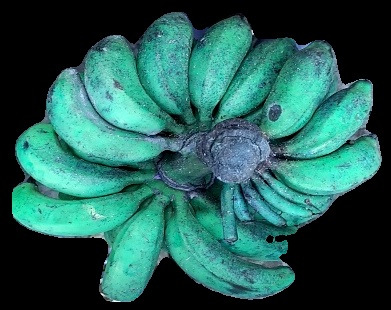
Variety: rasbale
Grade: grade3